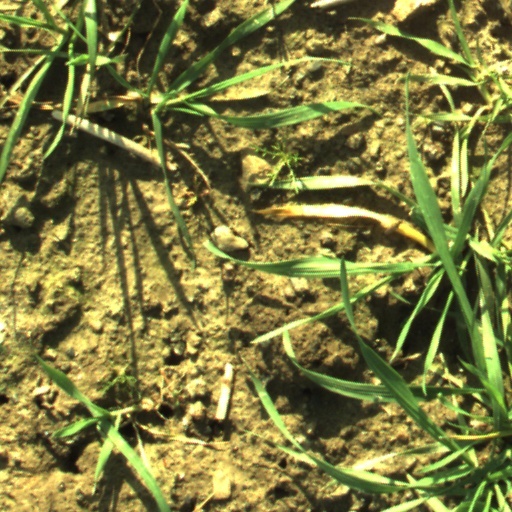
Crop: wheat